Lamellaria latens

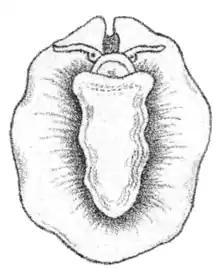
Drawing of ventral view of live animal

The shell is not visible externally because it is completely covered by the mantle. The shell is thin, smooth and fragile, and consists of two whorls with an unobtrusive spire and a somewhat depressed profile. The largest whorl is equivalent to the total height of the shell. The aperture is extremely wide. There is no operculum and the maximum dimensions of the shell are . The part of the animal that is visible is the mantle, and this is smoother and less domed than the rather similar "Lamellaria perspicua". It grows to about long by wide and is oval in shape, with a siphonal notch at the front. The colour varies but tends to be some shade of tan or brown, with darker flecks.